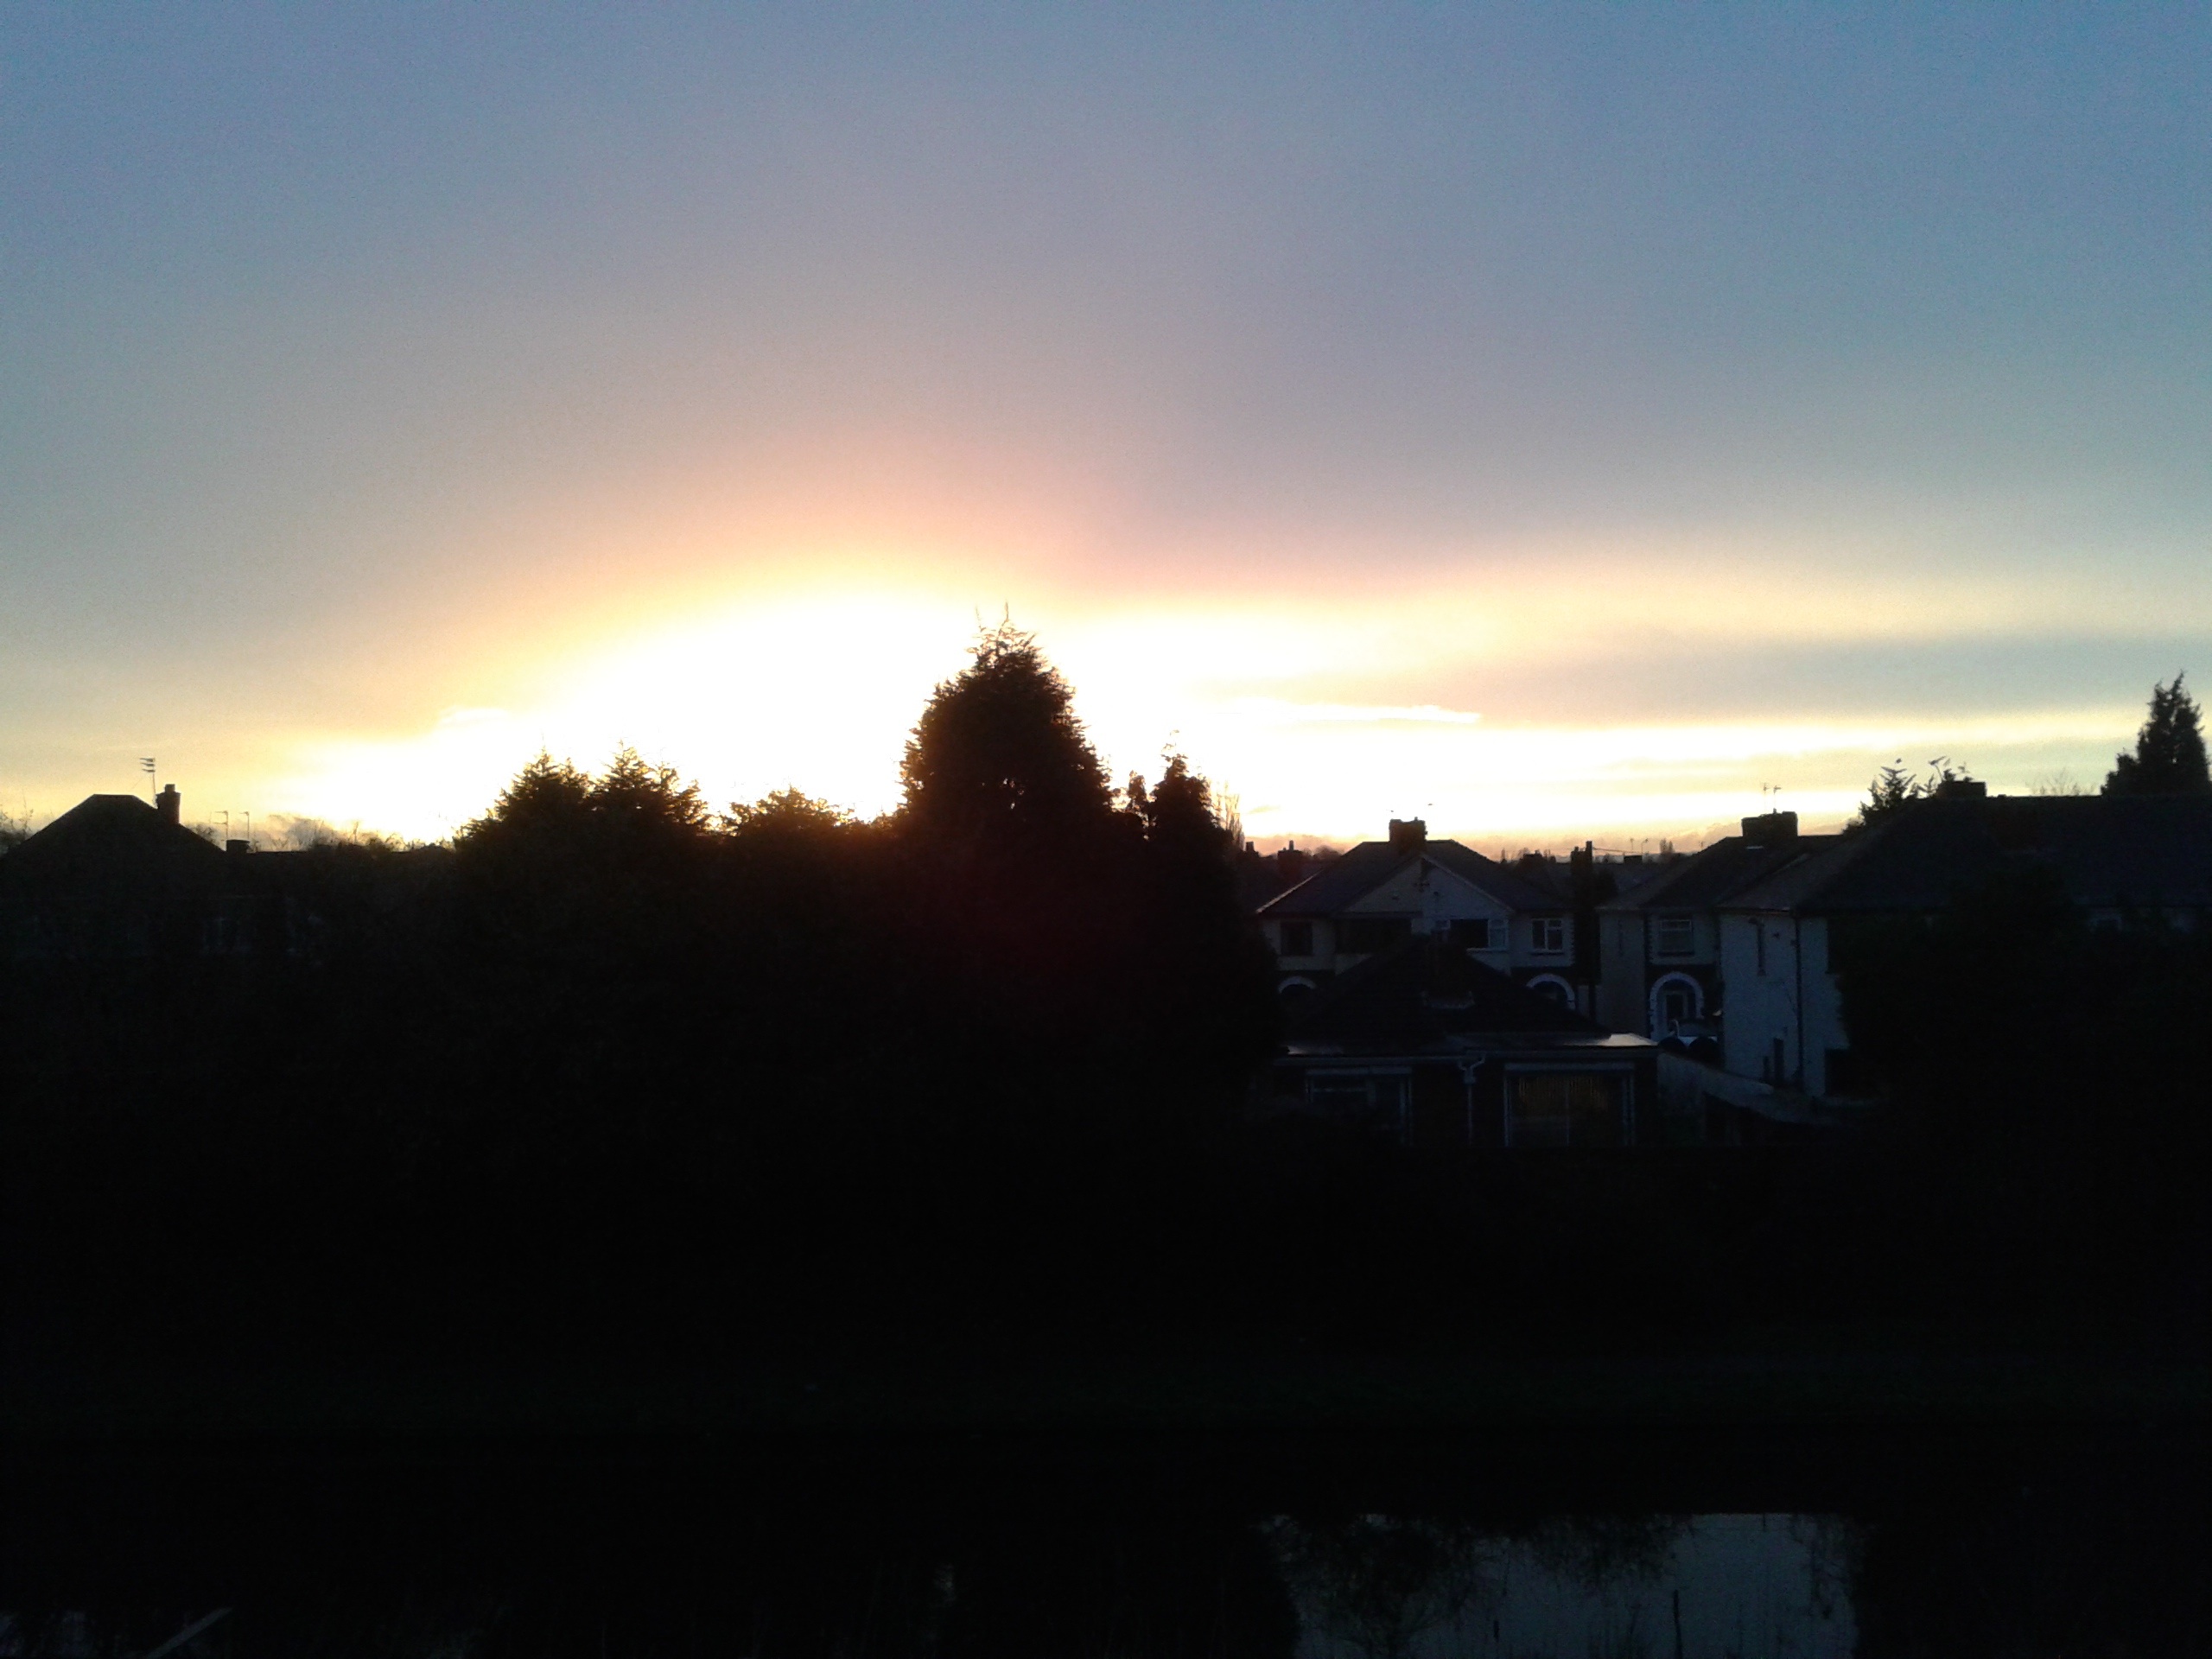
cloud, sky, sun, sunrise, sunset, sunlight, morning, dawn, dusk, evening, reflection, afterglow, atmospheric phenomenon